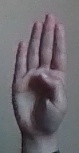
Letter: kaaf